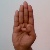
The image shows a hand gesture representing the letter 'B' in Indian Sign Language.